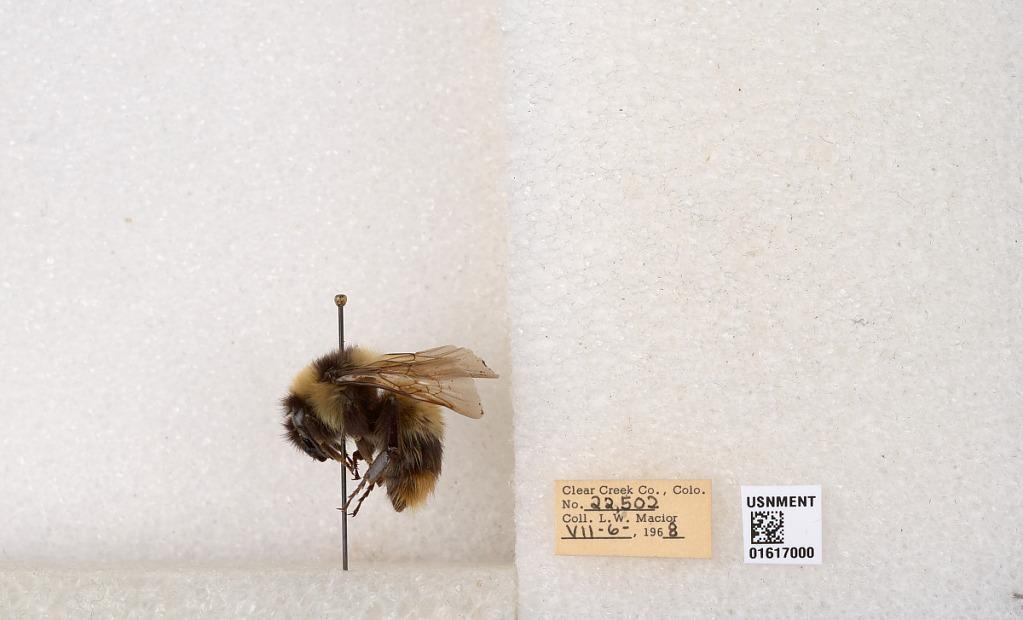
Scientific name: Bombus kirbyellus
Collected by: L. Macior
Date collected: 1968-7-6
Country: United States
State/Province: Colorado
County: Clear Creek
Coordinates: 39.6891, -105.644